T. J. Houshmandzadeh

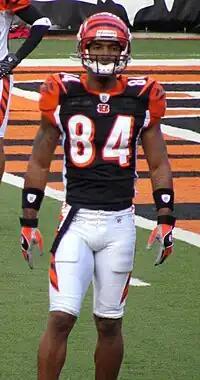
Houshmandzadeh before a home game in 2007

Houshmandzadeh opened the 2007 season by scoring a touchdown against the Baltimore Ravens in a 27–20 victory and two touchdowns in the 51–45 loss to the Cleveland Browns in Week 2. Against the Seattle Seahawks in Week 3, Houshmandzadeh totaled 141 yards on 12 receptions for one touchdown in the 24–21 loss. In Week 4, against the New England Patriots, he had 12 receptions for 100 yards and a touchdown. In the following week, he had eight receptions for 145 yards and two touchdowns against the Kansas City Chiefs. He ended up having a streak of eight games with at least one touchdown to start the season. By the end of the year, he finished with a franchise record 112 receptions for 1,143 yards and 12 touchdowns. His 112 catches tied him with Wes Welker of the Patriots for the most in the NFL. He was also selected to the Pro Bowl for the first time in his career.